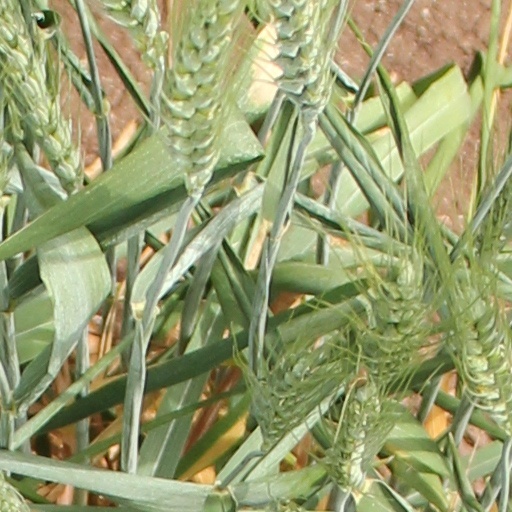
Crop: wheat